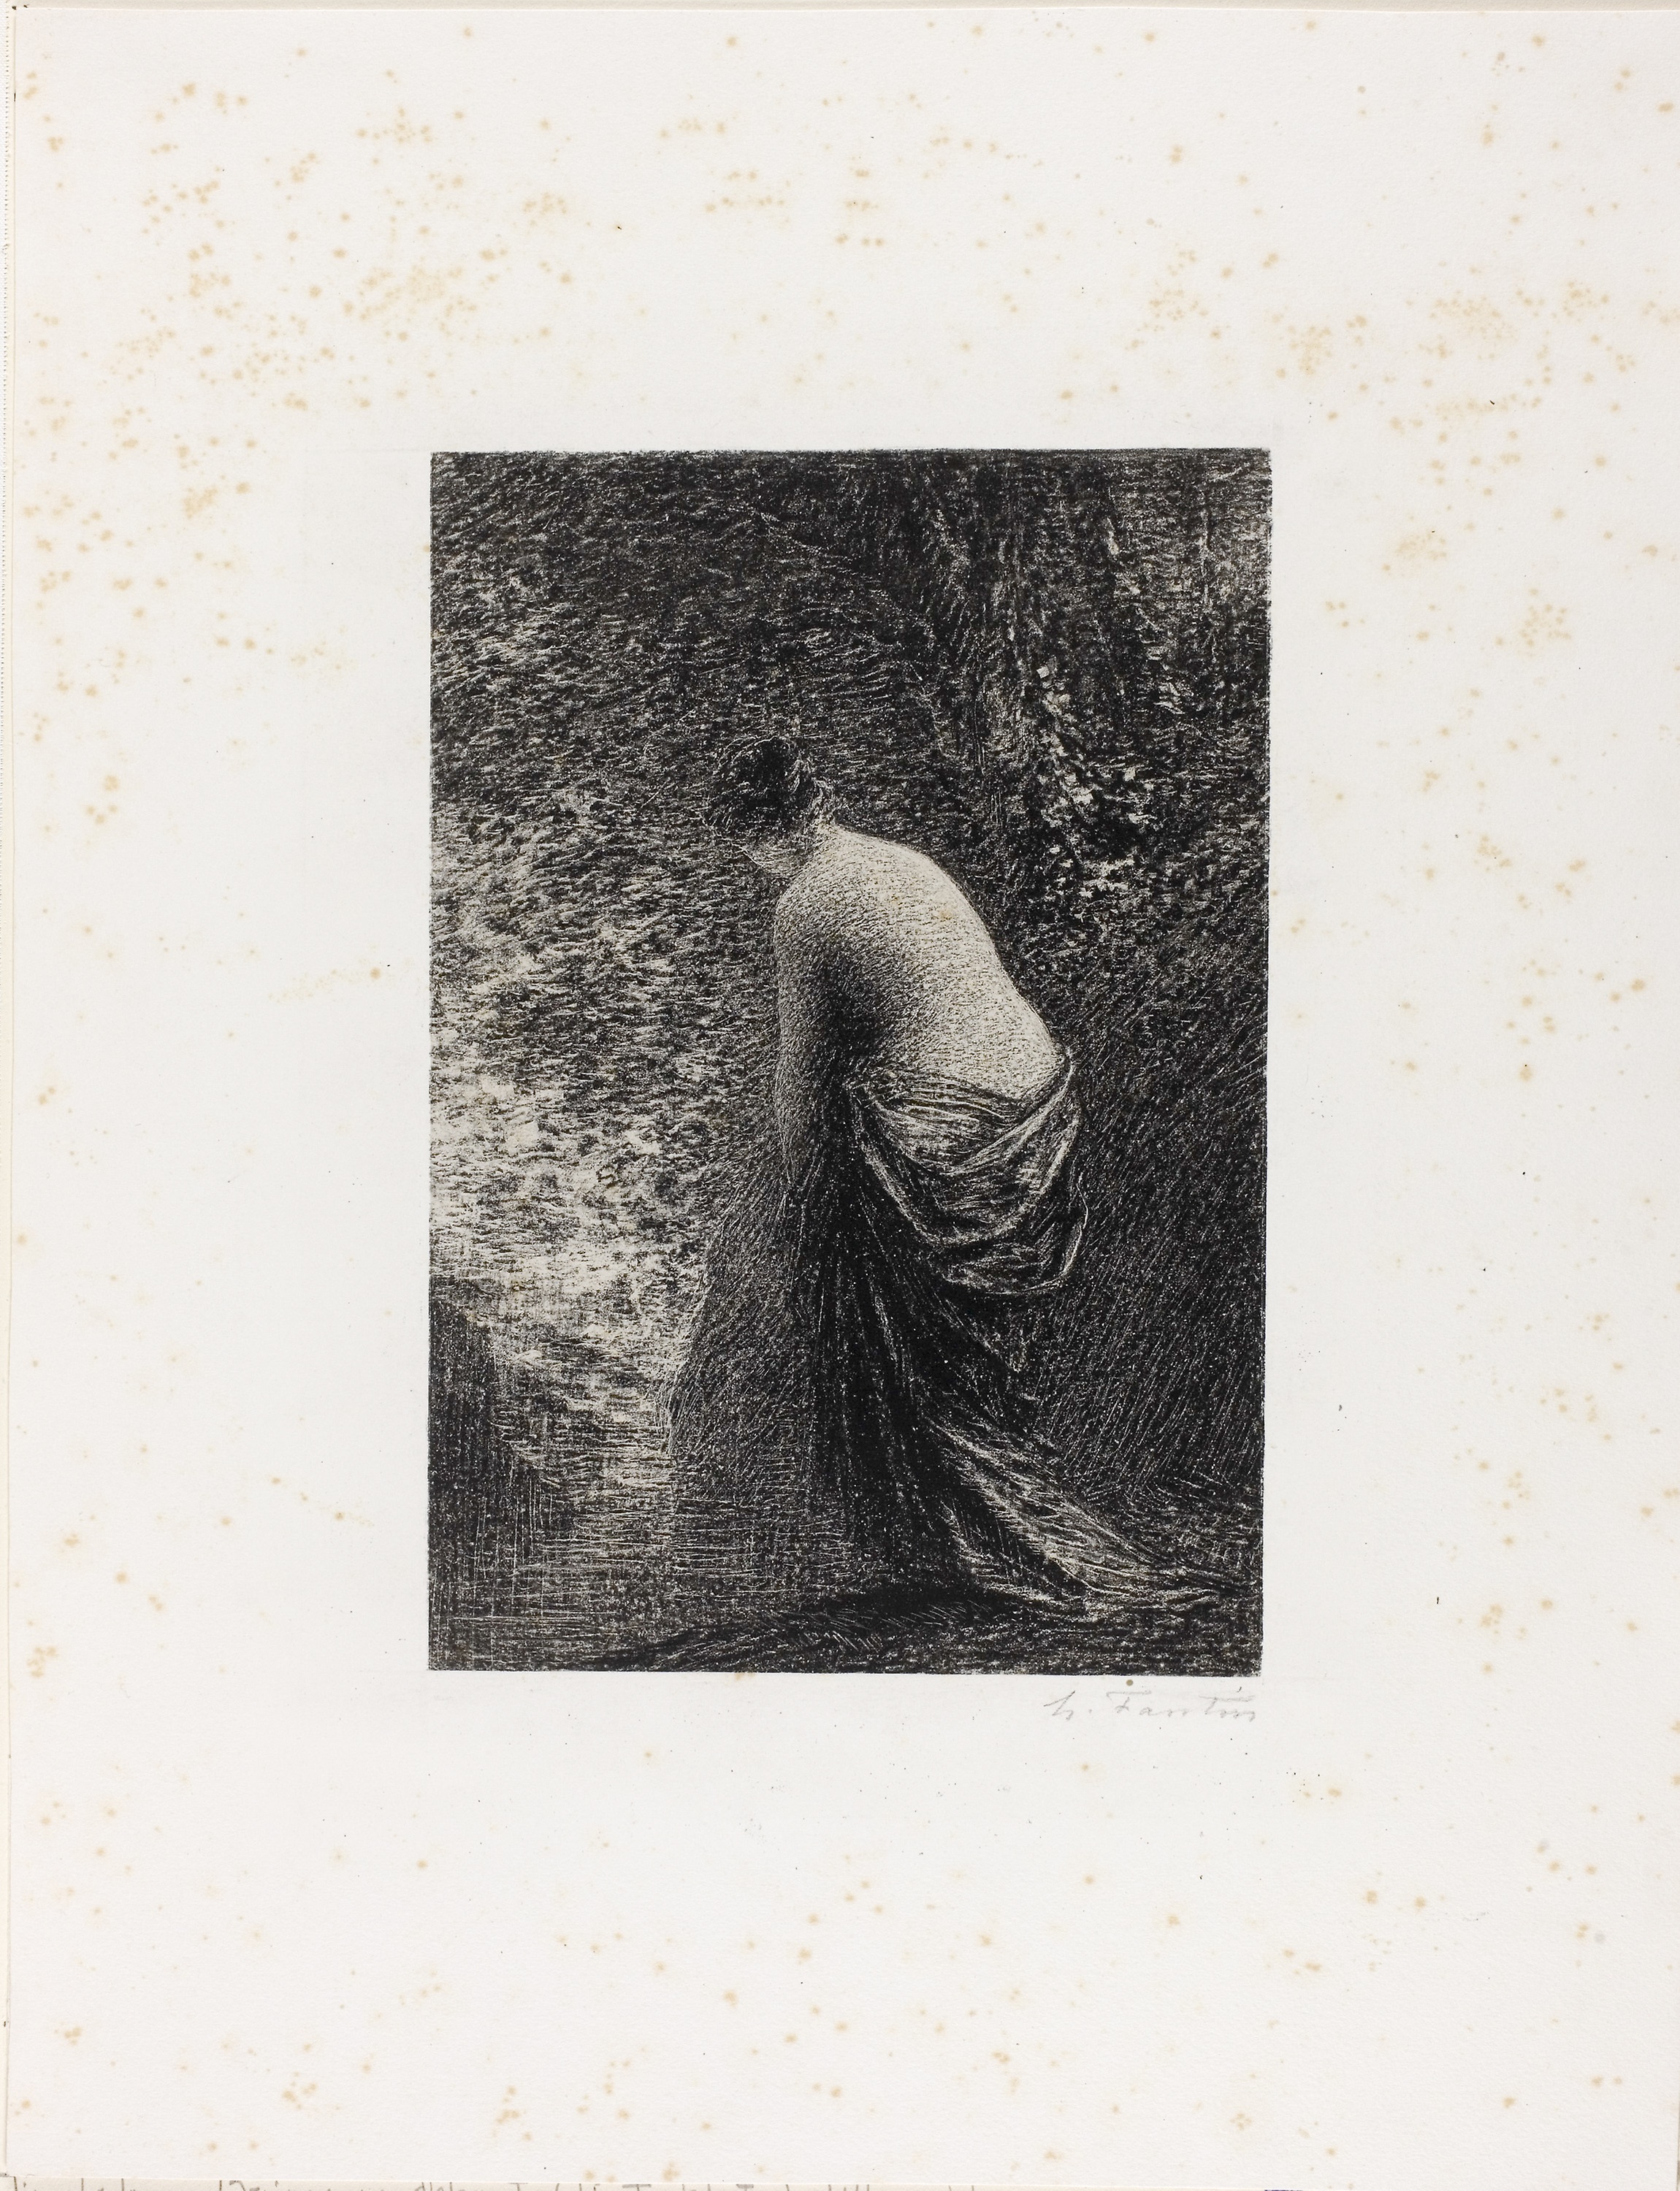
art, modern art, font, visual arts, artwork, stock photography, drawing